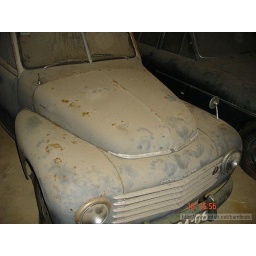
All cars were found in a Portugal barn that had been welded shut. for years.